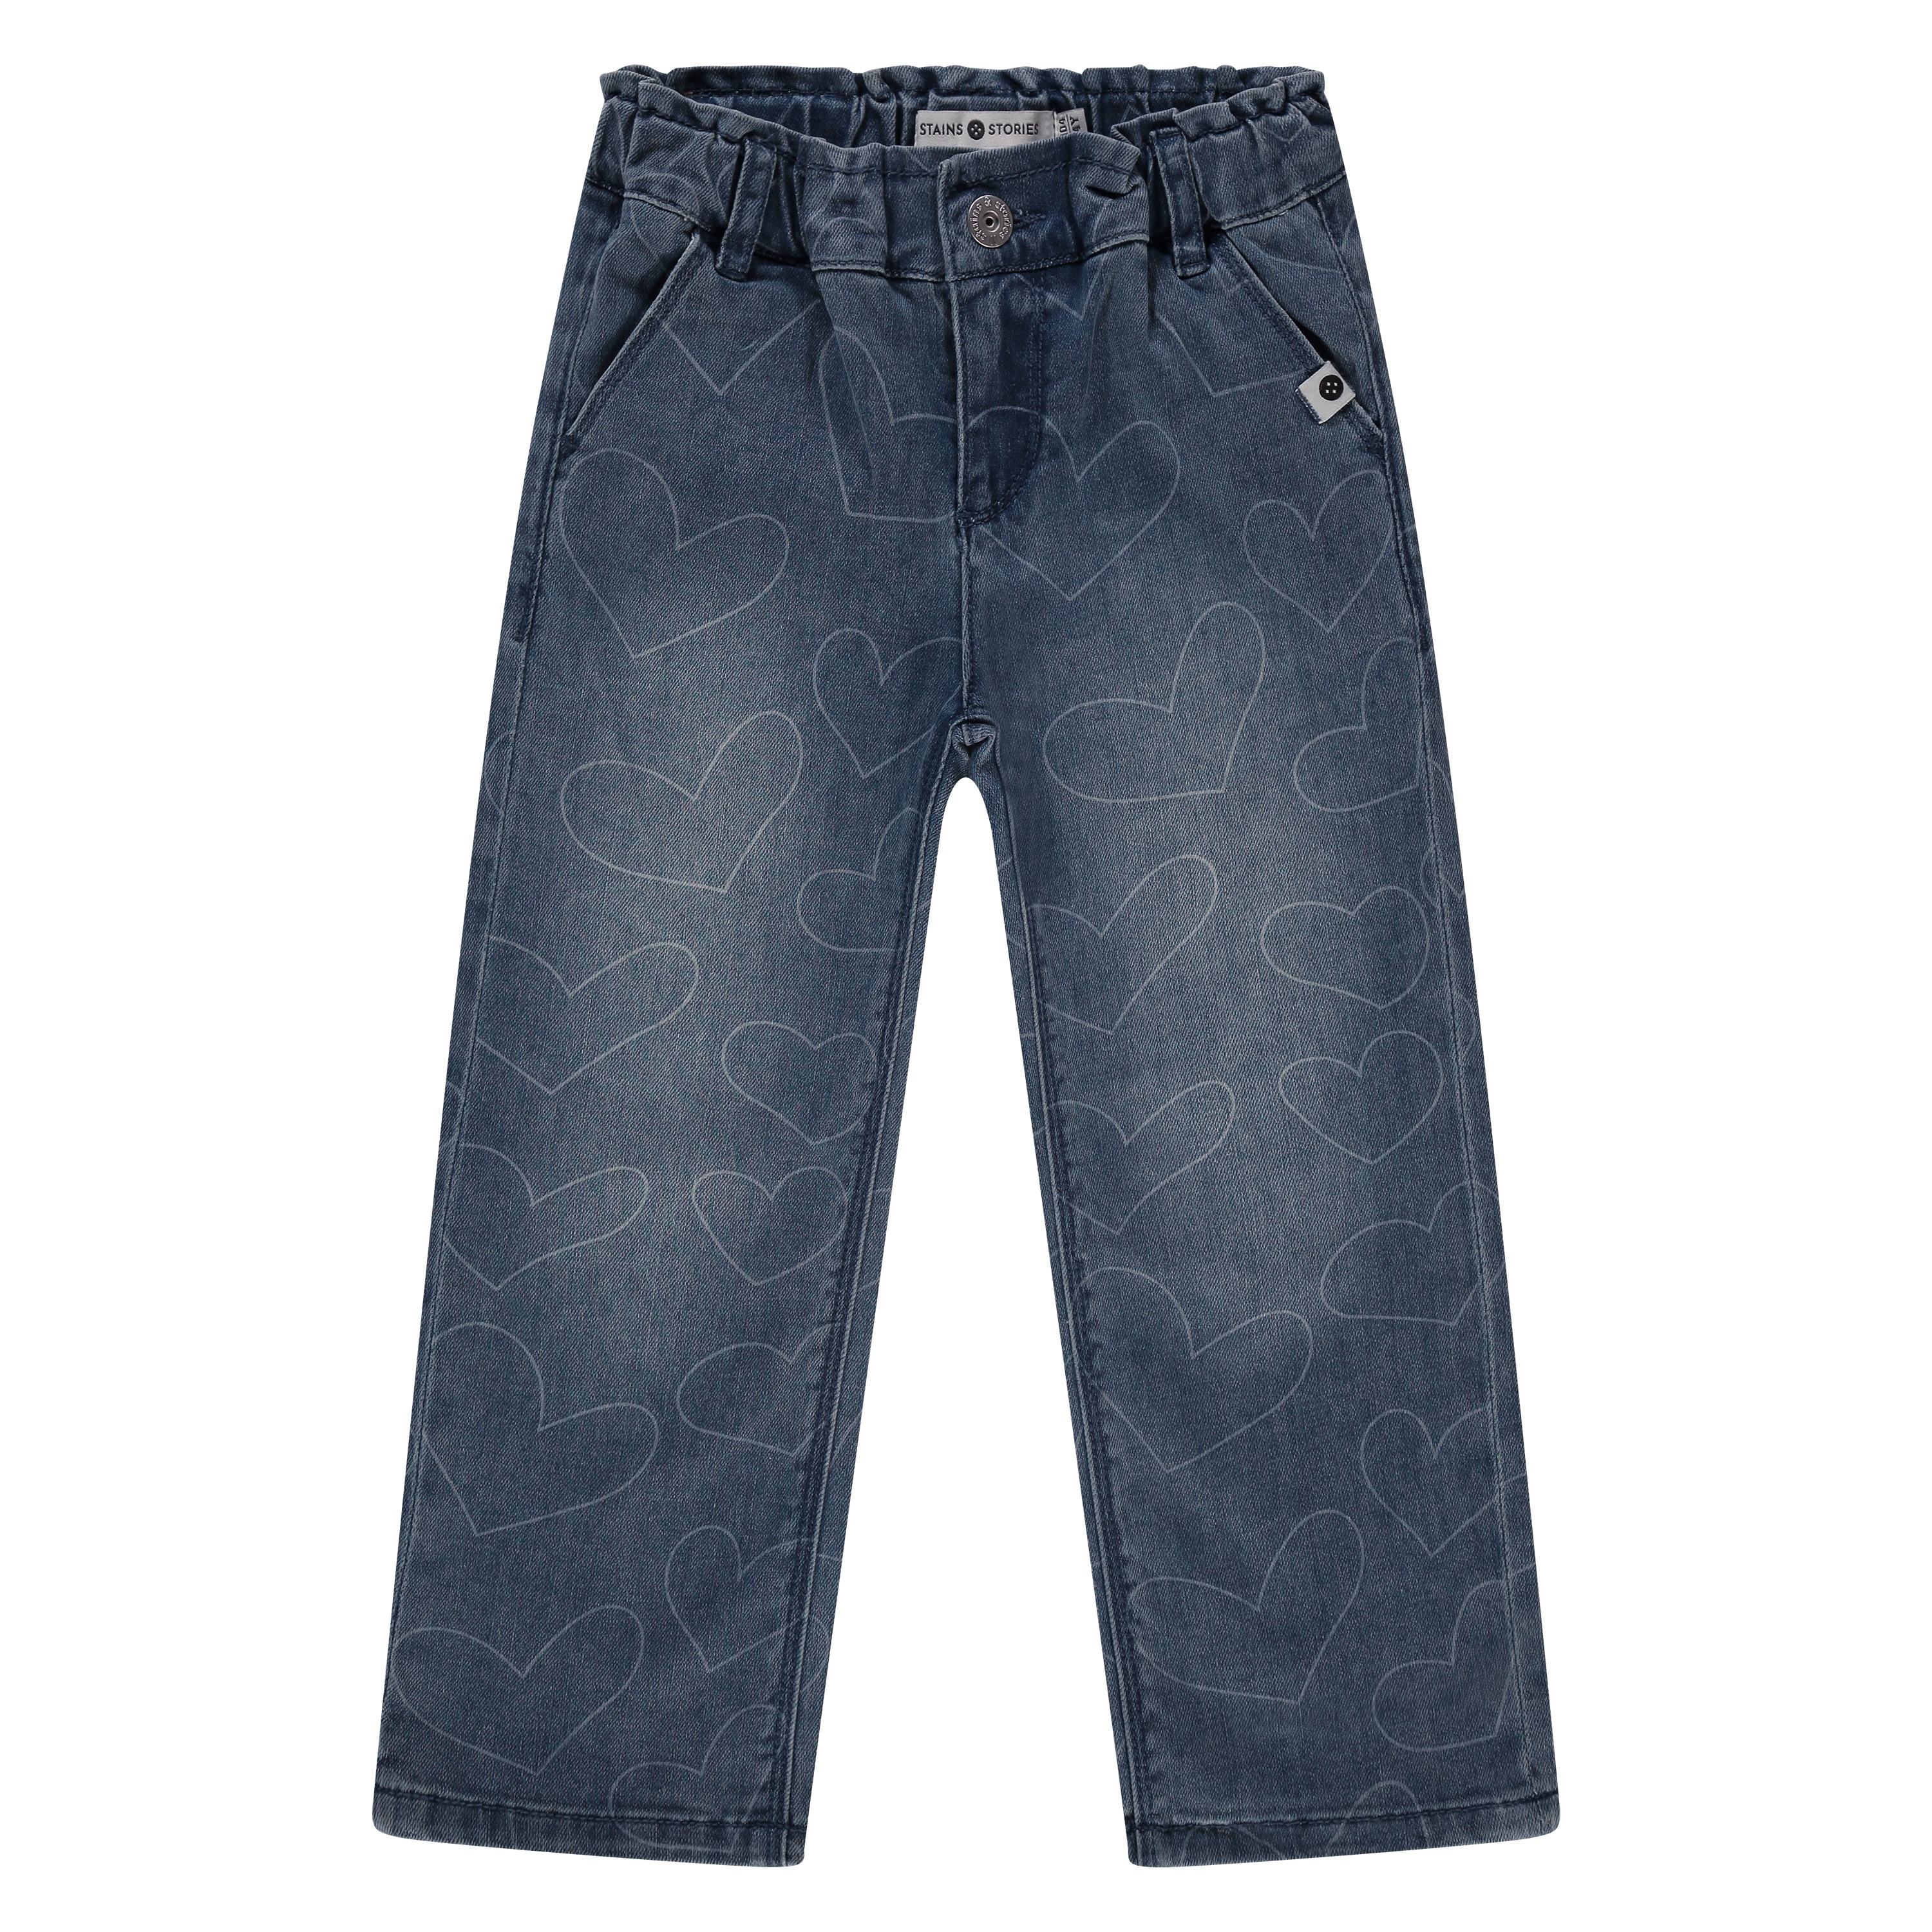
Sweetheart Denim Jeans
Sweetheart Denim Jeans Description: These charming jeans add a touch of love to every outfit with their allover heart pattern on classic blue denim. Crafted from soft, durable cotton with a hint of stretch, they’re designed for comfort and play. The adjustable waistband ensures the perfect fit through every growth spurt, while the classic five-pocket styling keeps them timeless and easy to pair. Perfect For: Everyday adventures, school days, and sweet weekend outings.
Brand: Babyface
Category: Apparel & Accessories > Clothing > Baby & Toddler Clothing > Baby & Toddler Bottoms > Jeans